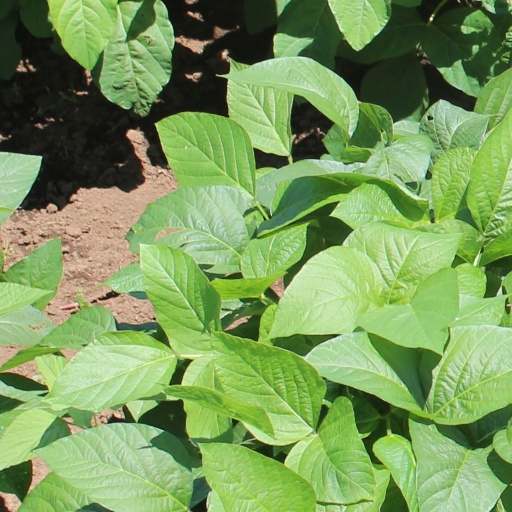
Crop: soybean